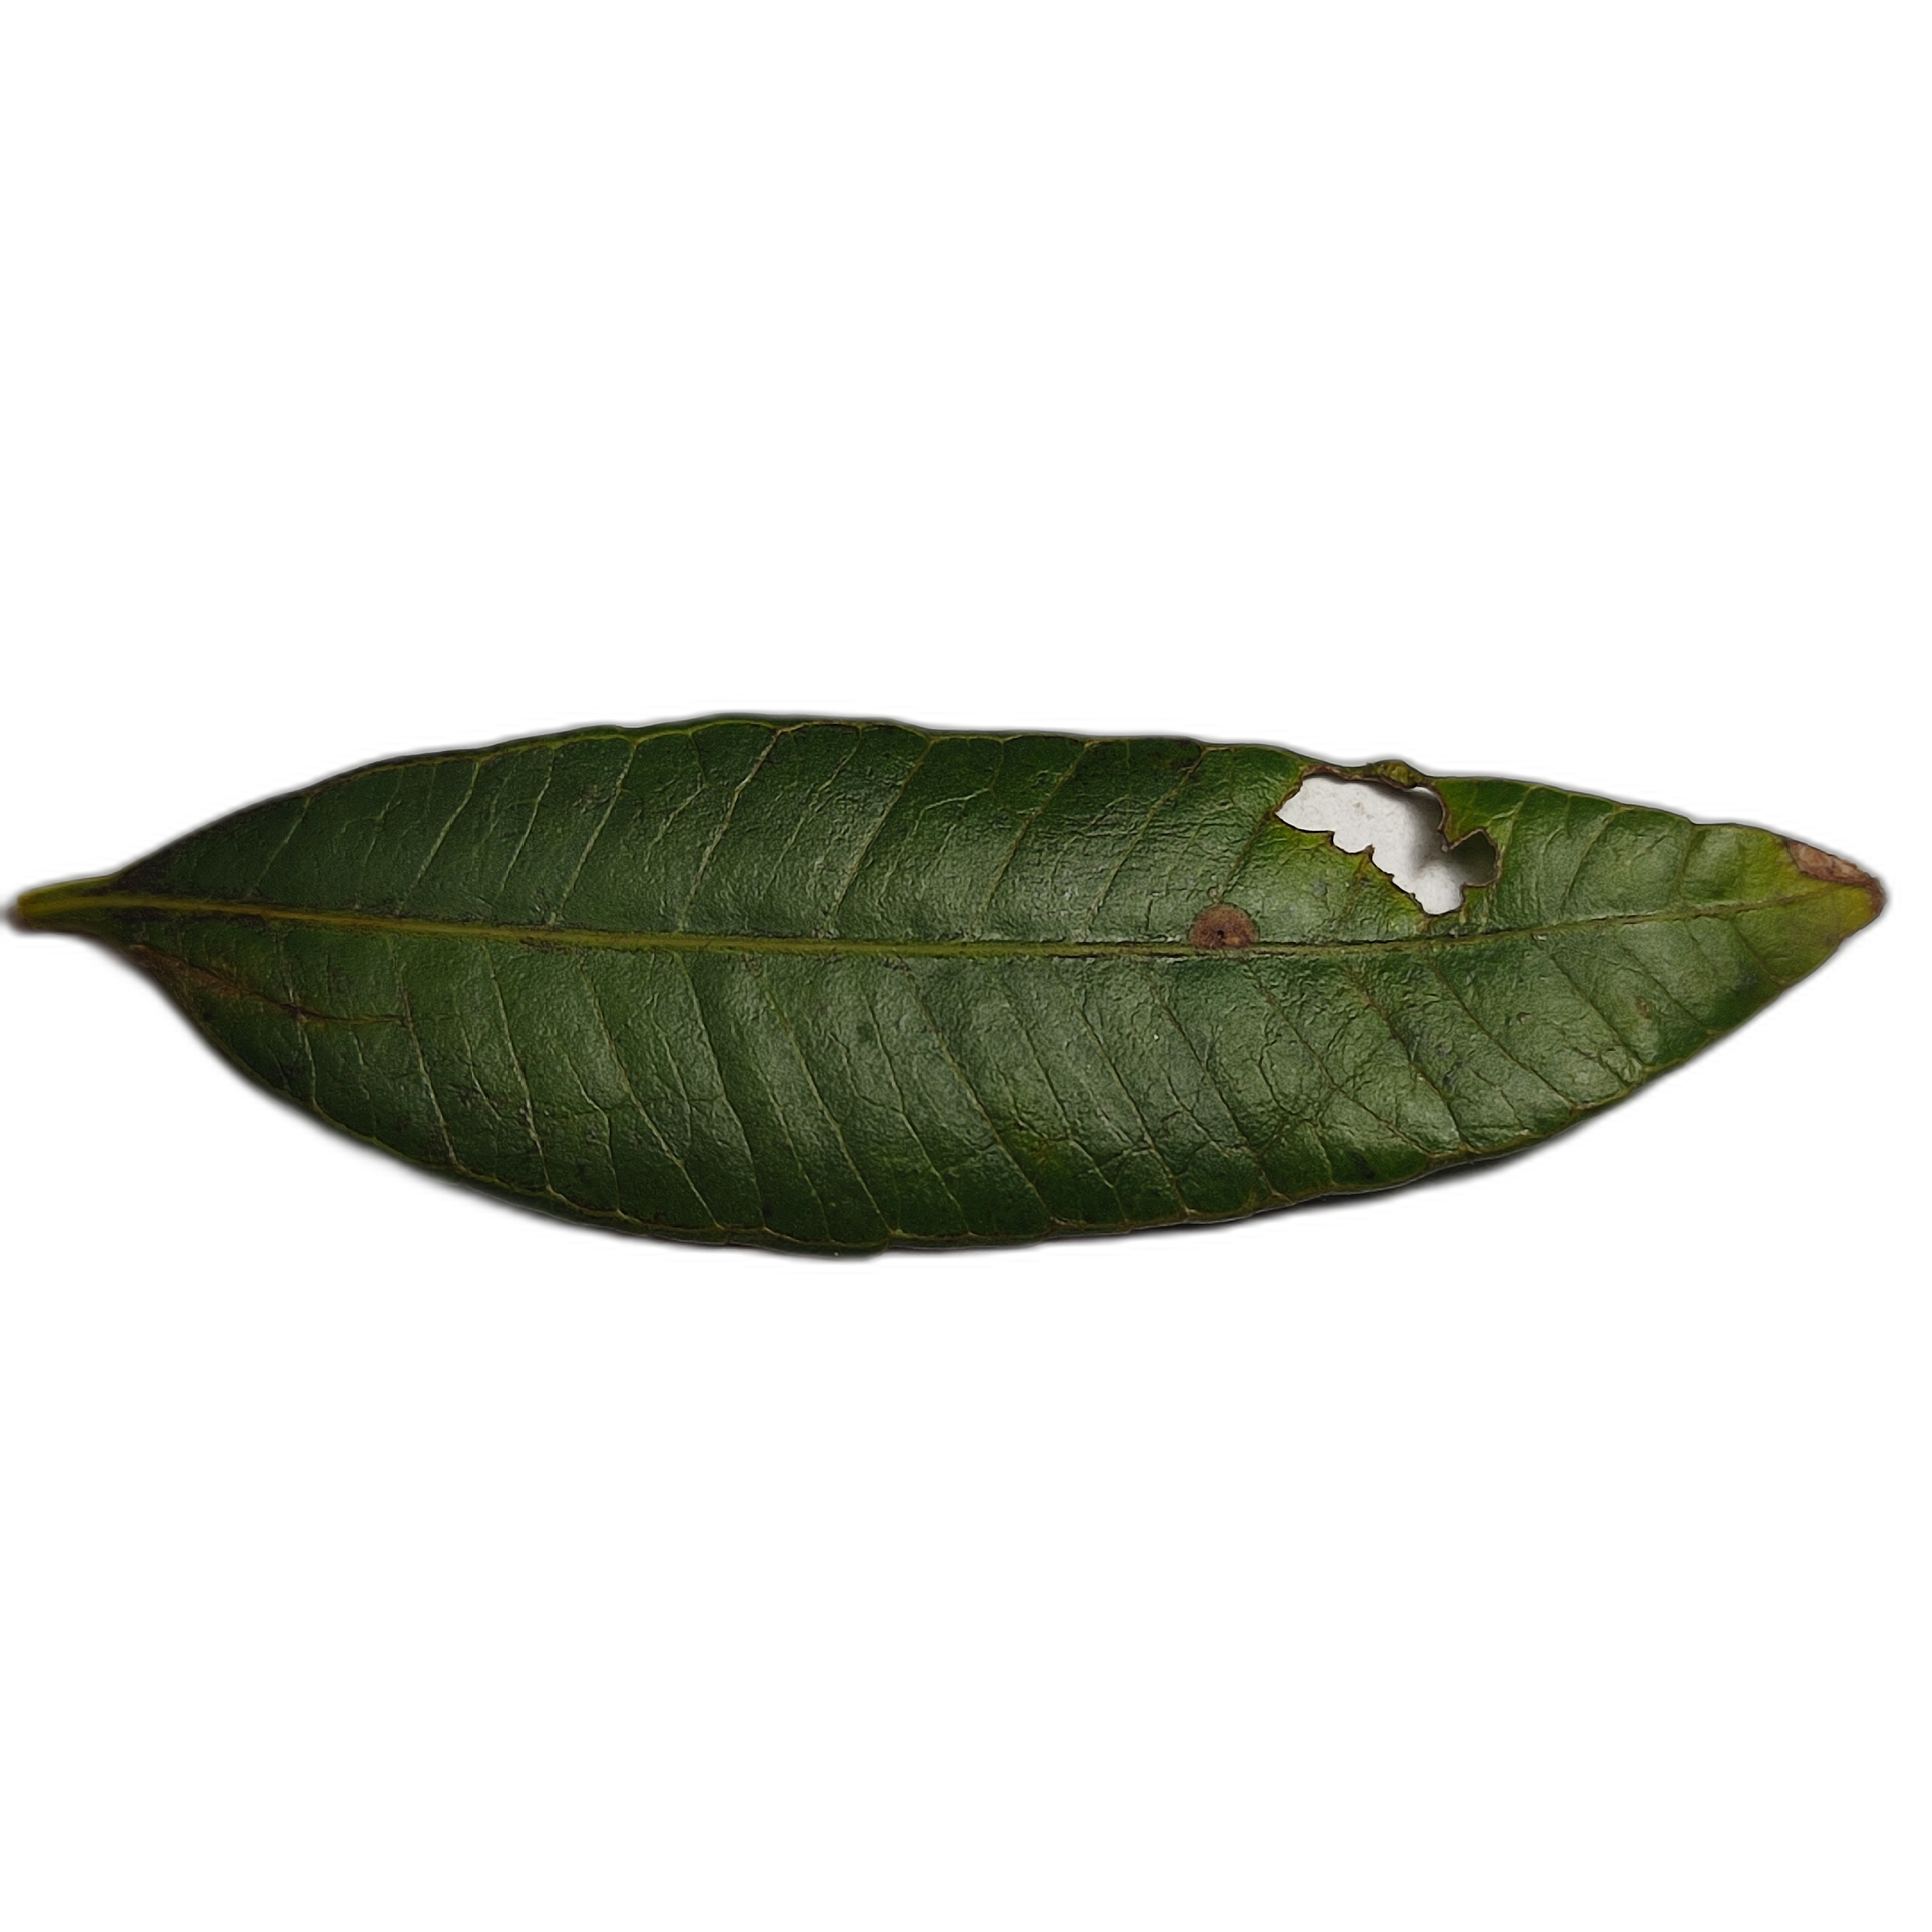
Label: not_healthy